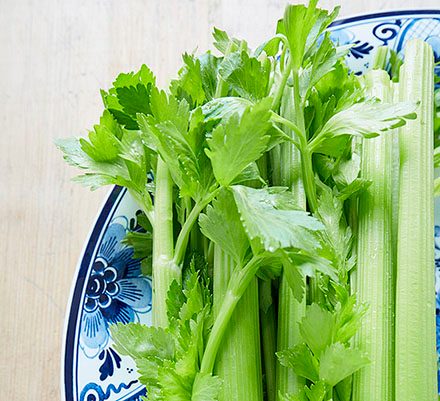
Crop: unknown
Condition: celery